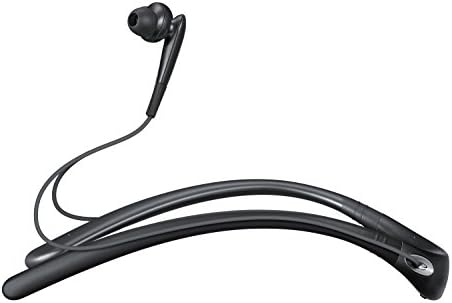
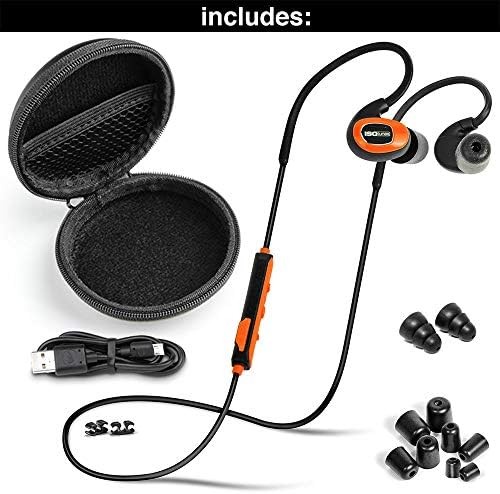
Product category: headphones
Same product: no